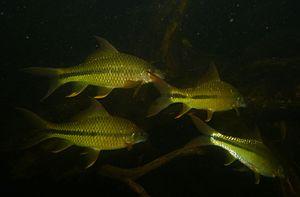
Osteochilus est un genre de poissons téléostéens de la famille des Cyprinidae et de l'ordre des Cypriniformes. Osteochilus se rencontre principalement en Asie du Sud, quelques-uns s’étendant dans les parties adjacentes de la Chine. En outre, deux espèces sont endémiques des Ghâts occidentaux en Inde.